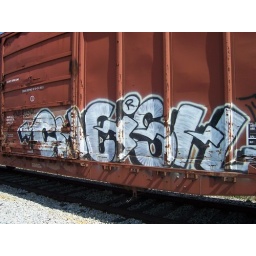
Some neat graffiti on a train car parked in Quincy, Ohio.